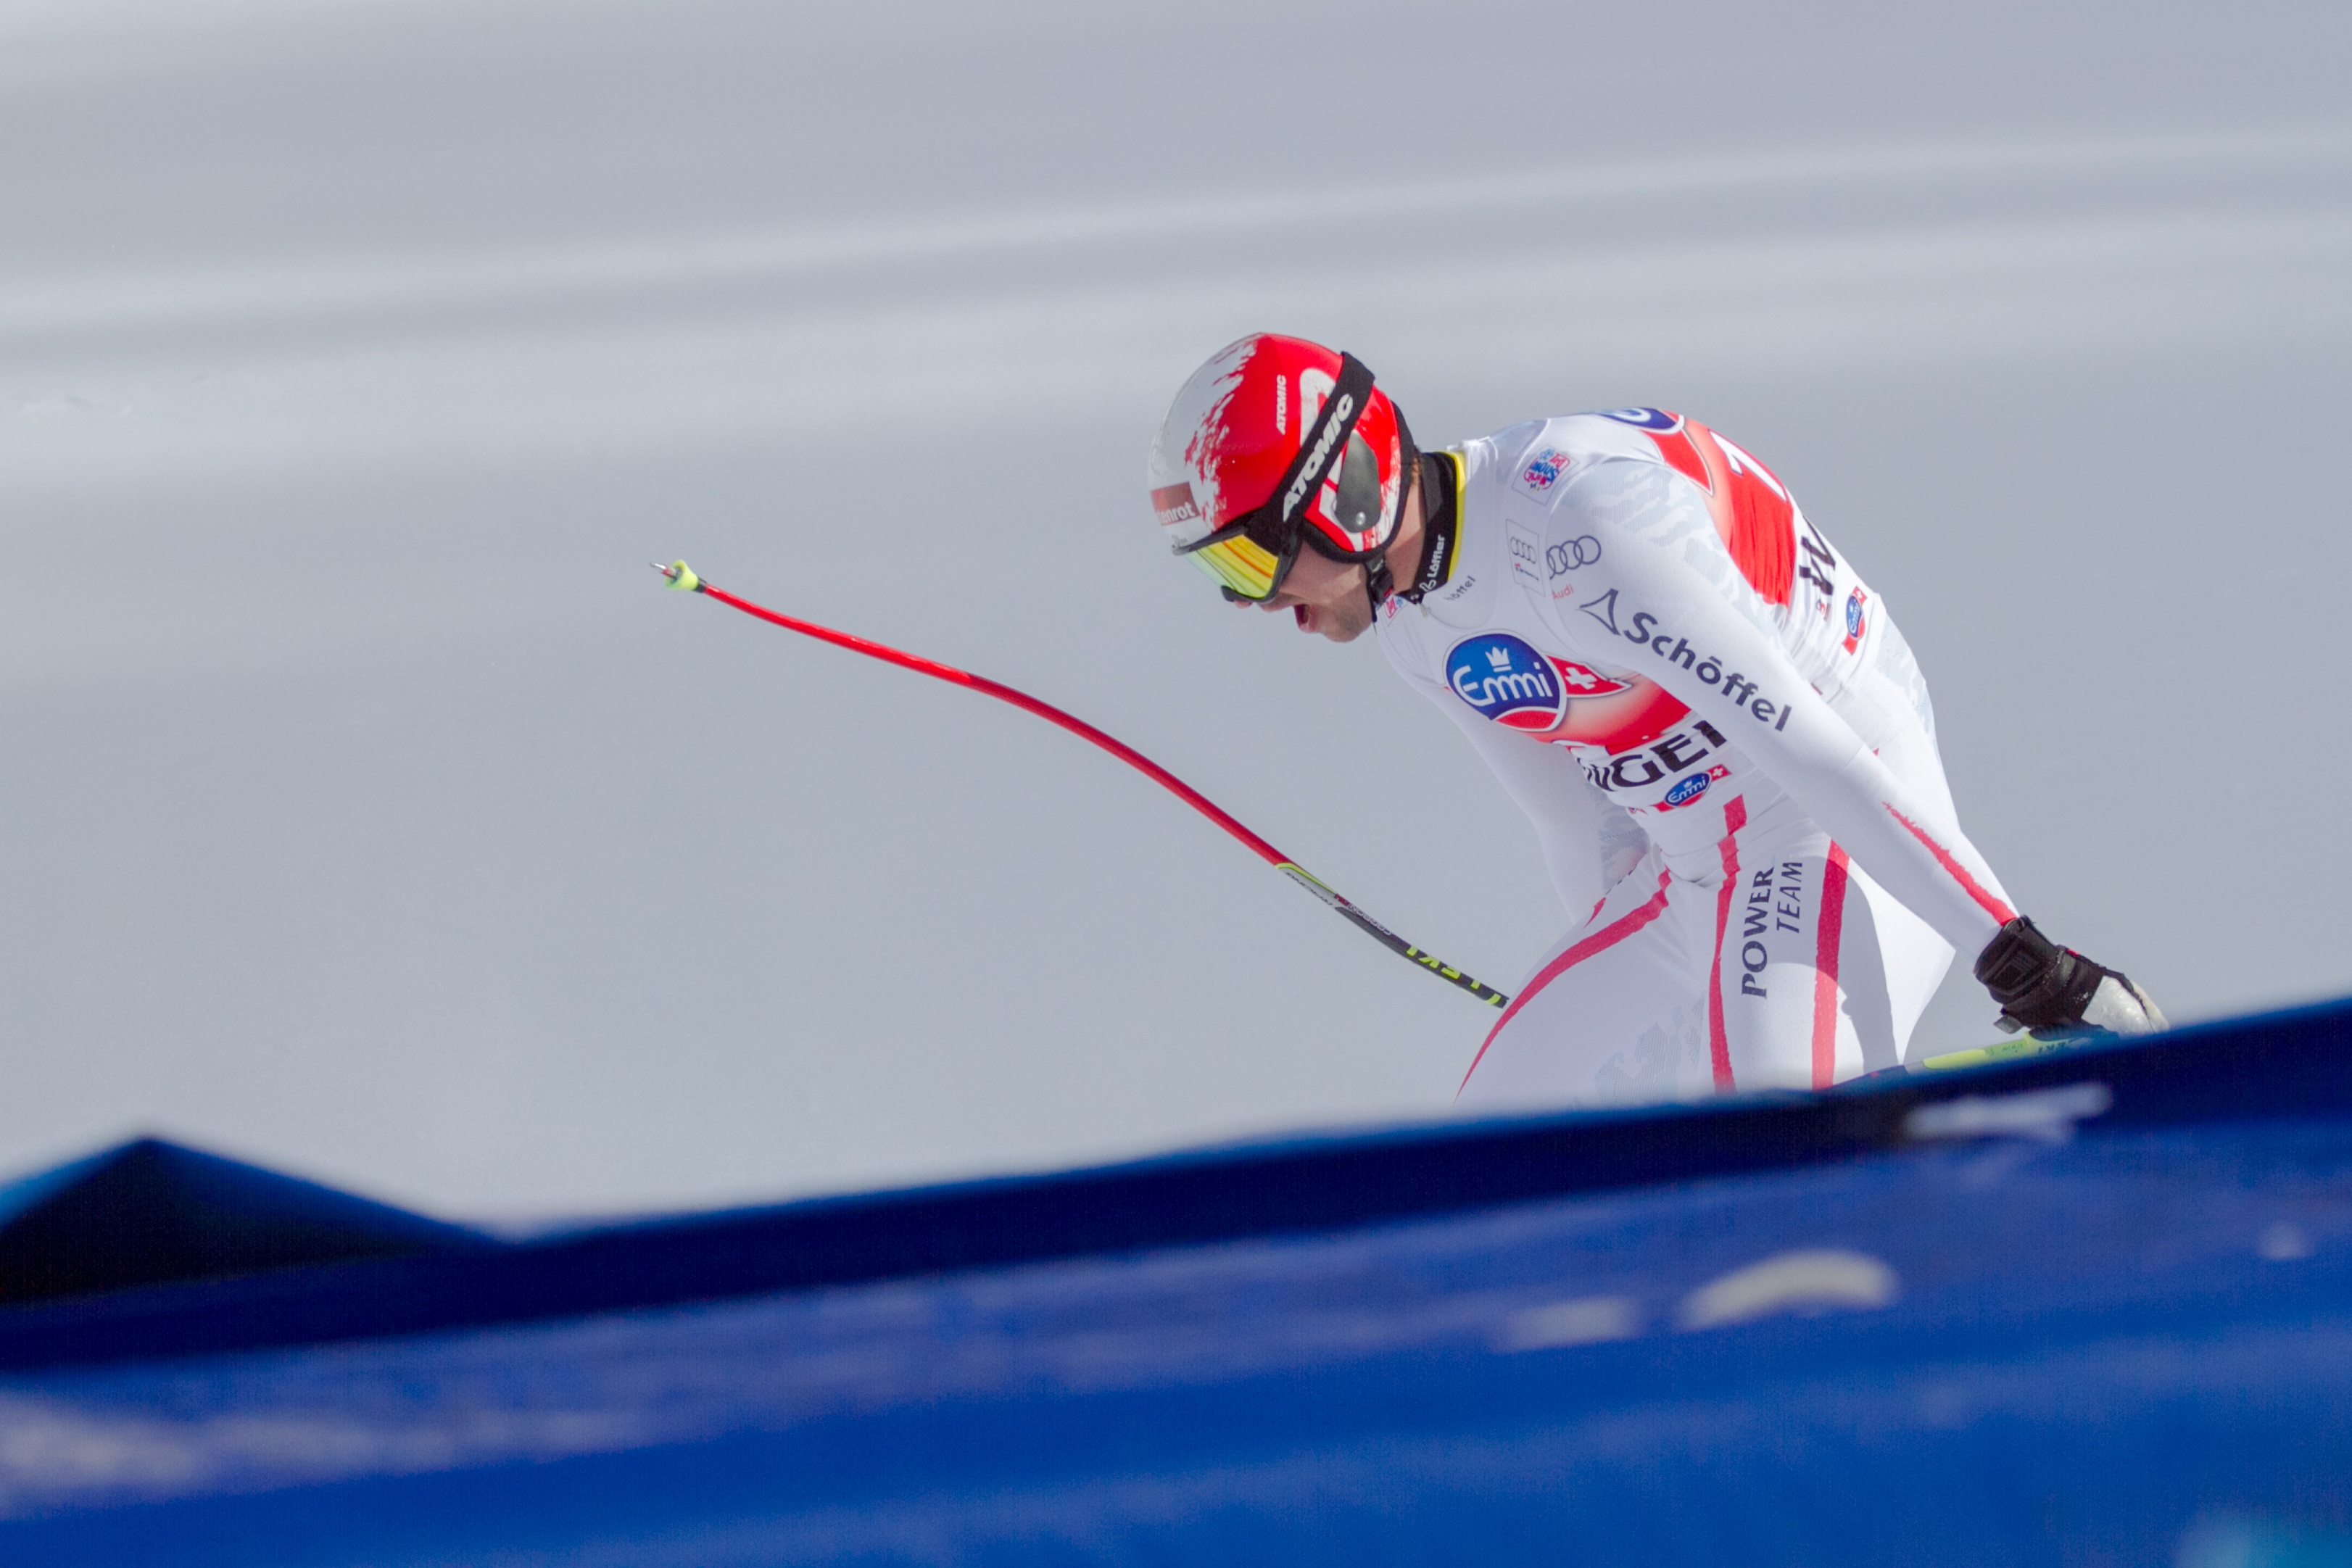
recreation, jumping, extreme sport, skiing, winter sport, sports, downhill, world cup, disappointed, physical exercise, nordic skiing, outdoor recreation, downhill skiing, alpine skiing, human action, individual sports, freestyle skiing, ski cross, nordic combined, slalom skiing, ski race, lauberhorn race